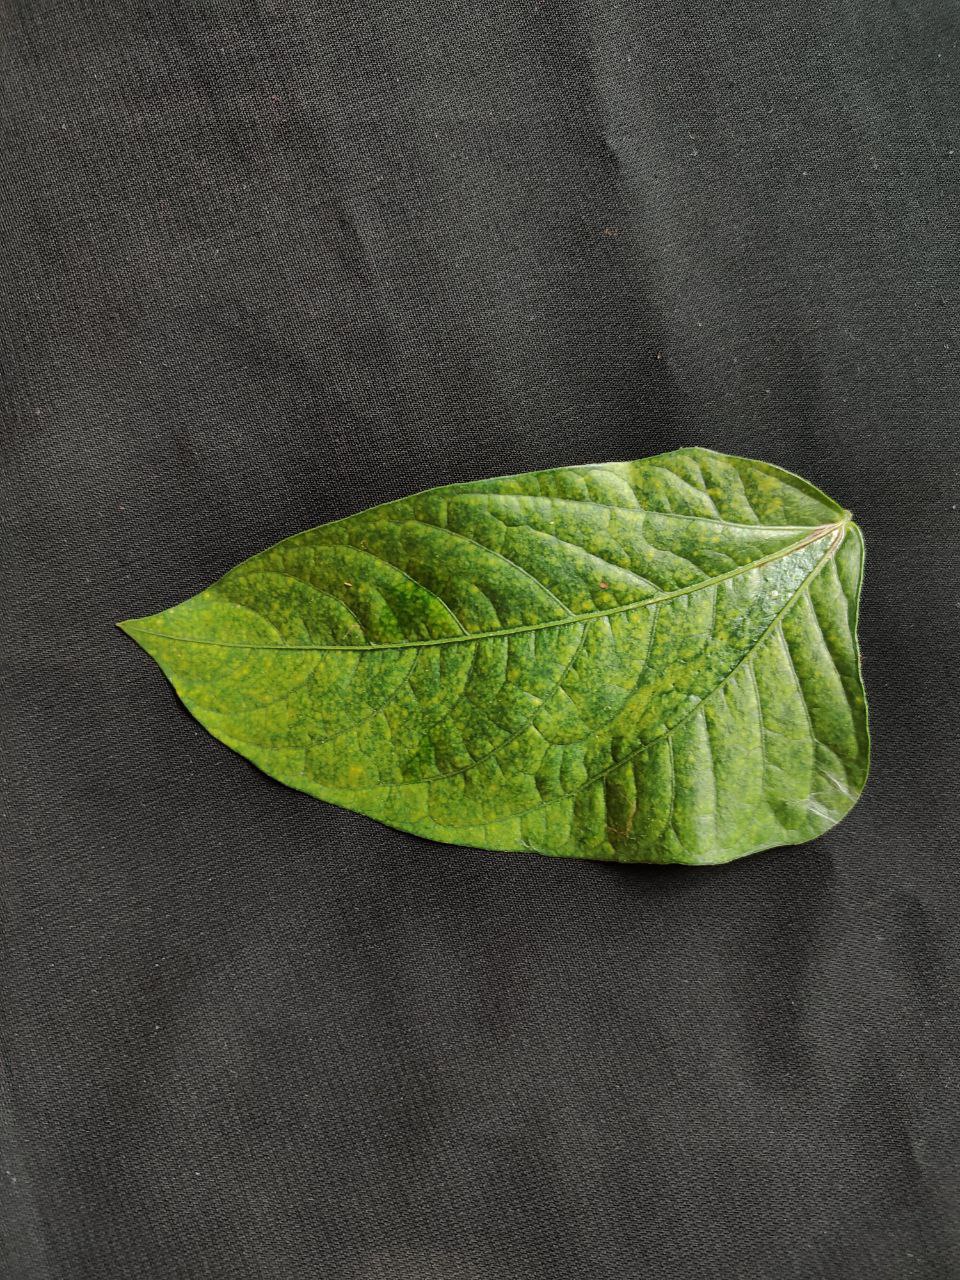
Crop: cowpea
Leaf condition: Mosaic Virus